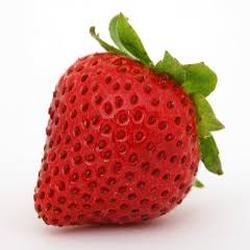
Label: Strawberry